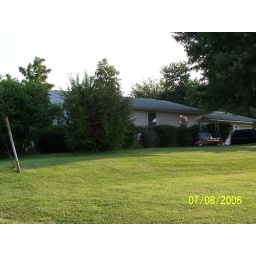
is a very very fine house with a dog out in the yard.....oh heck, I can't remember the song!!!